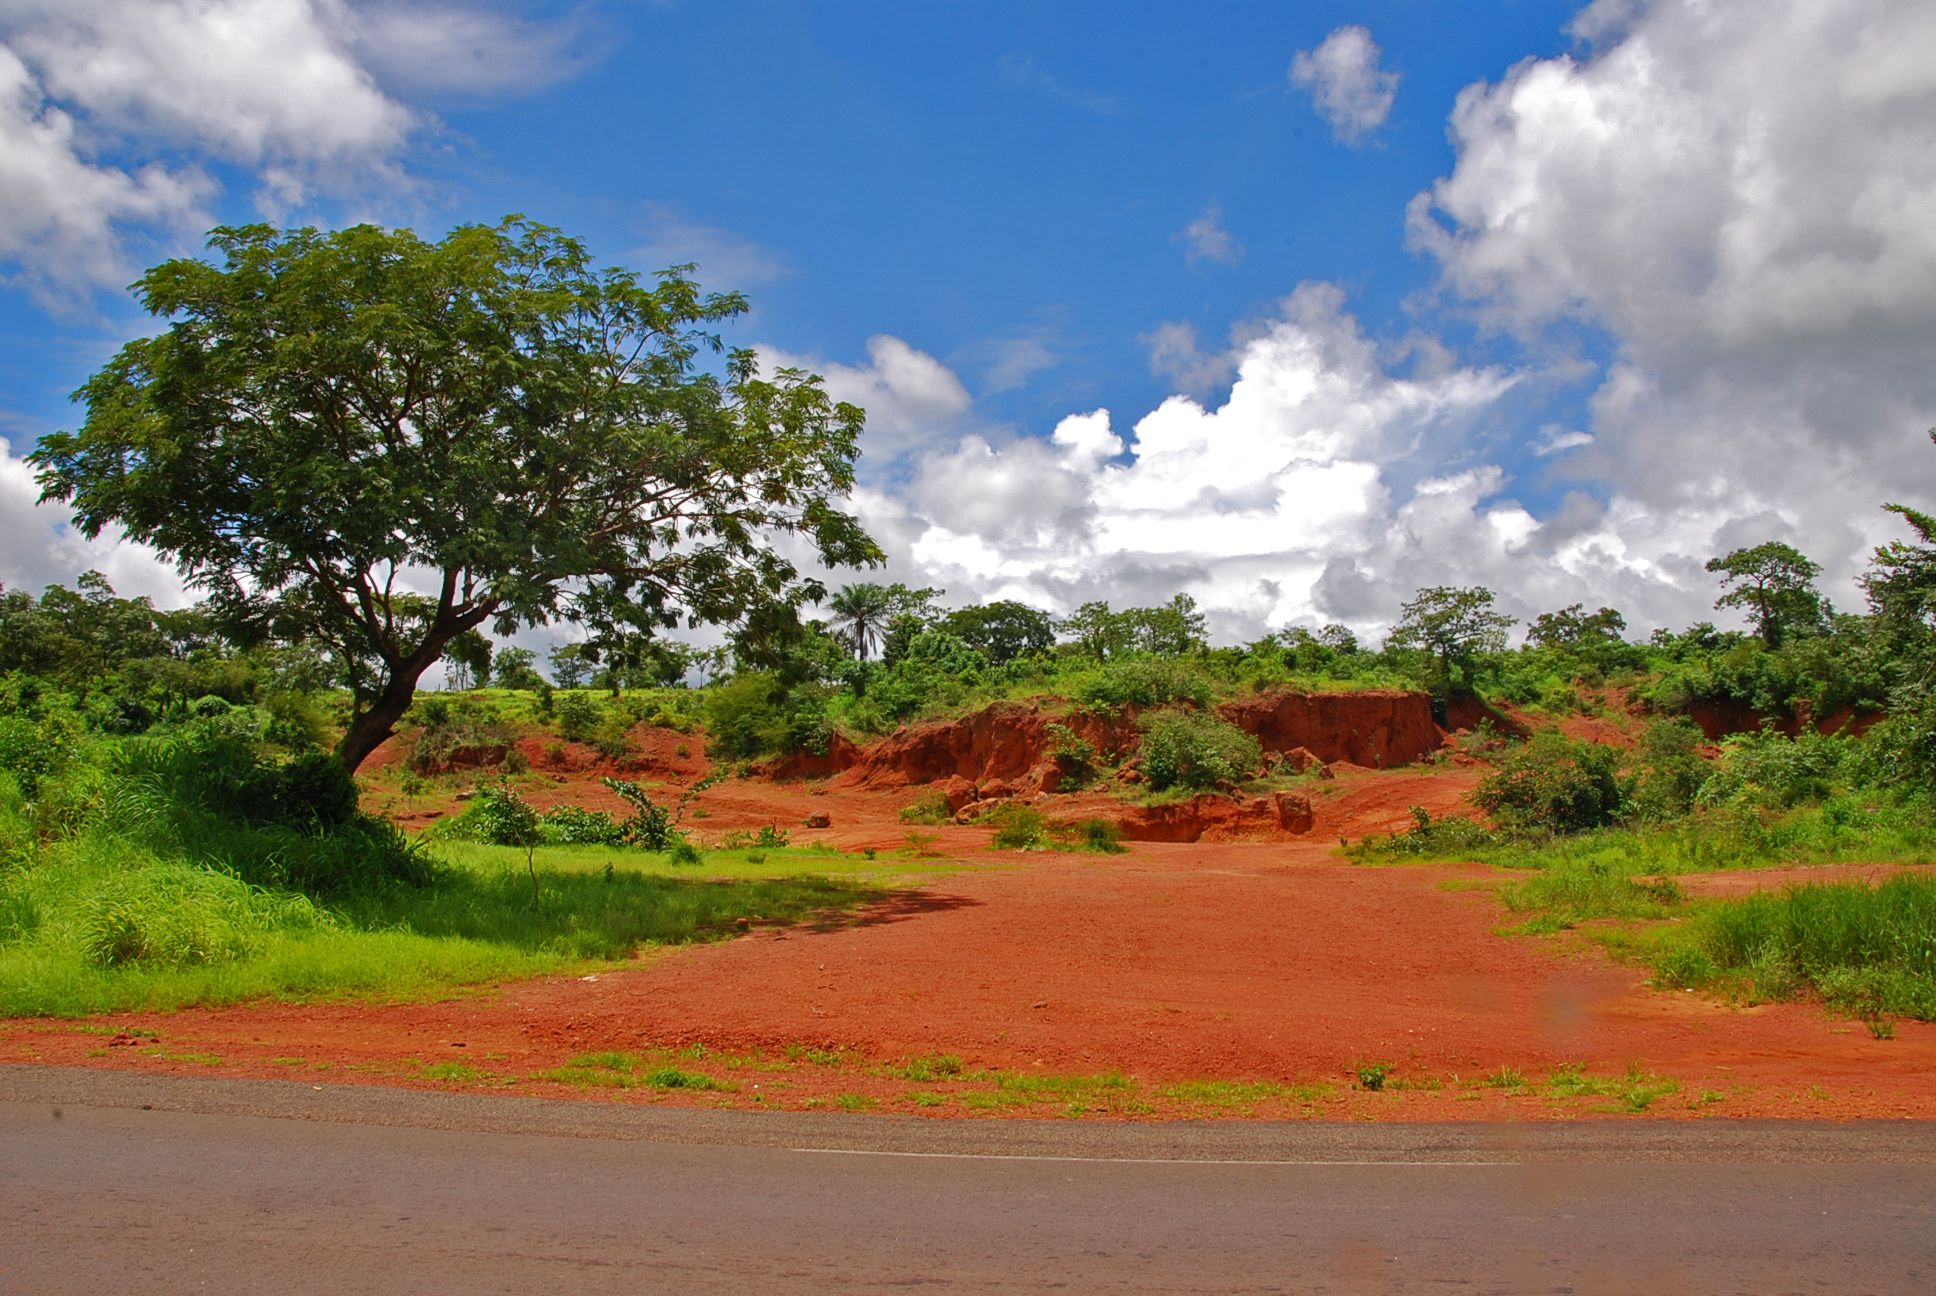
landschaft, afrika, cloud, sky, plant, plant community, natural landscape, tree, land lot, grassland, cumulus, grass, plain, horizon, landscape, meadow, forest, road, prairie, hill, road surface, wildlife, field, jungle, soil, tropics, nature reserve, plantation, asphalt, meteorological phenomenon, pasture, shrubland, dirt road, savanna, trail, vacation, sand, steppe